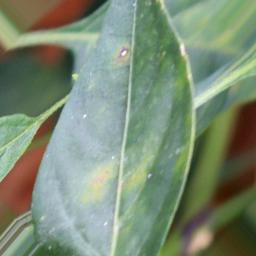
Label: cercospora